Roman walls of Verona

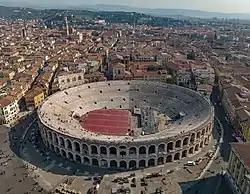
Verona's amphitheater, which remained excluded from the republican-era city walls, was strategically included in the later curtain wall ordered by Emperor Gallienus

The old republican walls were no longer as effective as they once were; moreover, the city's imposing Roman amphitheater was located just outside them and, if conquered by enemy forces, could pose a danger to the city itself. Gallienus therefore decided to renovate and reinforce the Republican-era city wall, including by leaning square reinforcing towers against the outer face, and to build an addition to the 550-meter curtain wall, so as to enclose and protect the amphitheater as well. The work lasted only seven months, from April 3 to December 4, 265: the remarkable speed with which the new curtain wall was built is revealed by the extensive use of bare materials in a rather haphazard masonry. The suburban neighborhoods that had developed between the republican curtain wall and the natural depression of the Adigetto, thus outside the more consolidated fabric, remained excluded from the defensive system because they were too extensive and difficult to defend. However, the emperor may have also fortified the other side of the Adige River, so as to defend from attack the monumental area that had sprung up on the slopes of St. Peter's Hill, in particular the Roman theater, and the access to the two bridges, the "pons lapideus" and the "pons marmoreus". Through these interventions Gallienus succeeded in endowing Verona with once again harmonious and effective defenses, suitable for controlling both river traffic and the route of the Adige valley, from where the danger of aggression was greater.